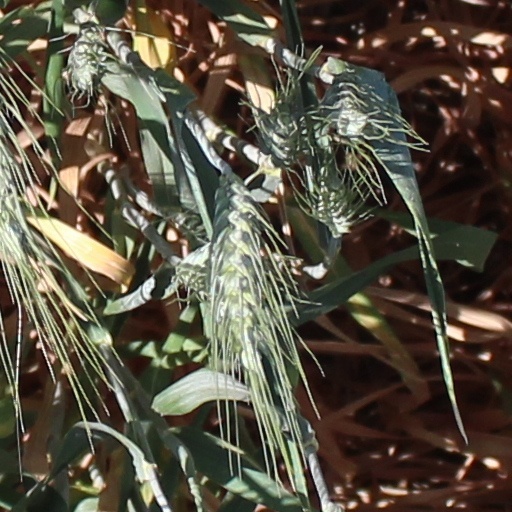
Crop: wheat